Thurston Armbrister

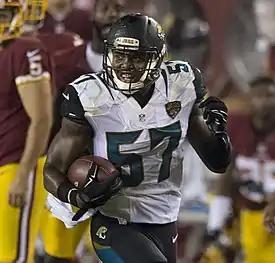
Armbrister with the Jacksonville Jaguars in 2015

Thurston Armbrister (born December 25, 1992) is a former American football linebacker. He played college football at the University of Miami. He signed with the Jacksonville Jaguars as an undrafted free agent in 2015.